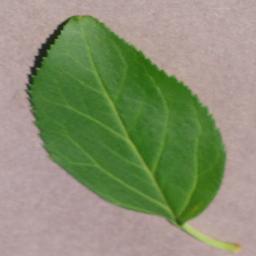
Label: Cherry___healthy